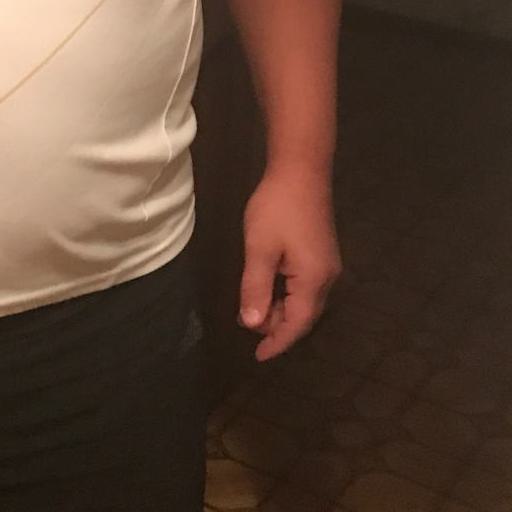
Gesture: no_gesture